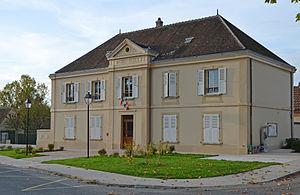
Mairie de Jaulnes, Seine-et-Marne, Ile de France, France
Jaulnes est une commune française située dans le département de Seine-et-Marne en région Île-de-France.